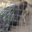
Label: porcupine